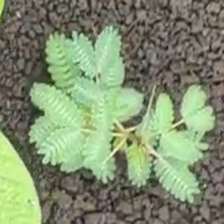
Weed species: Dwarf_cassia_(Chamaecrista pumila)